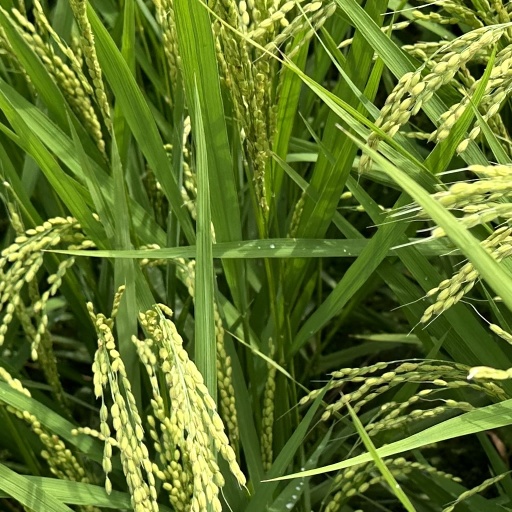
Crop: rice